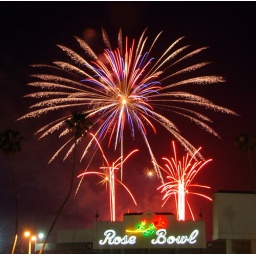
a flower in the sky